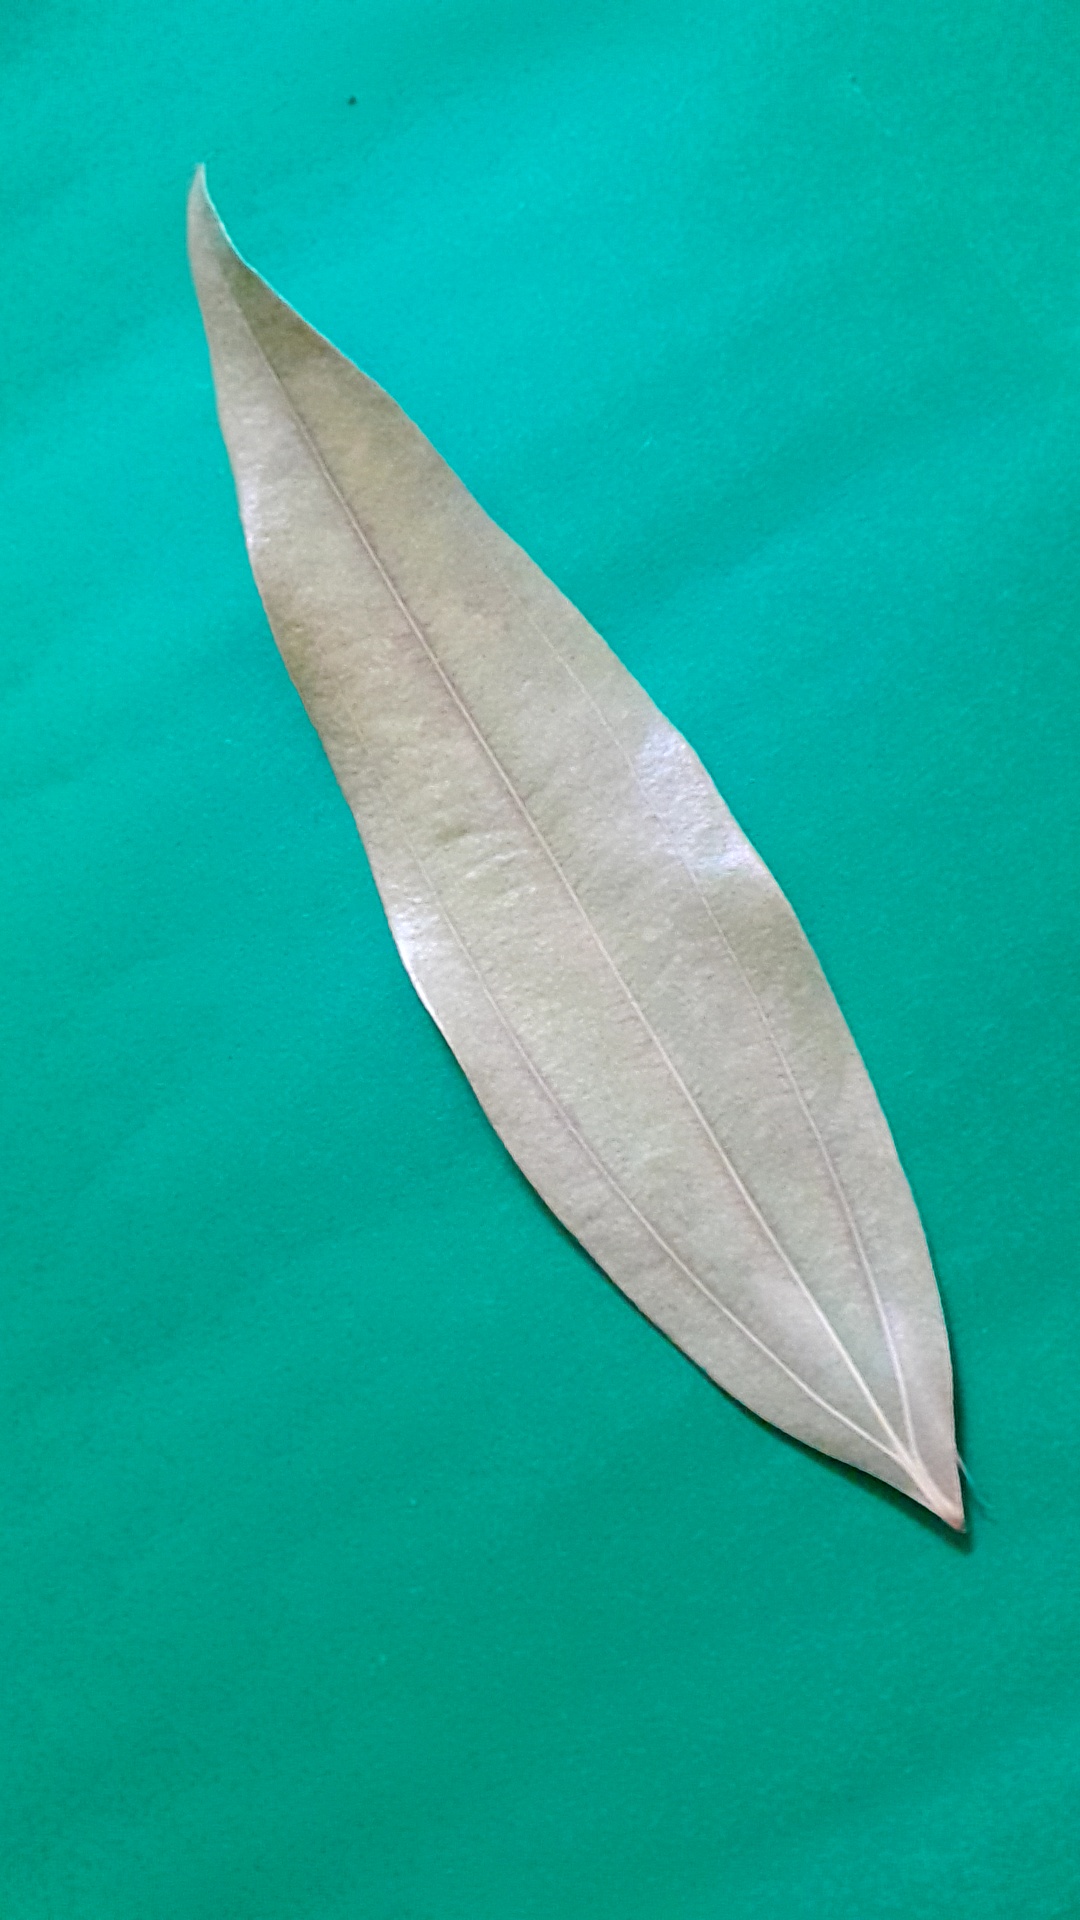
Label: Dry Leaf